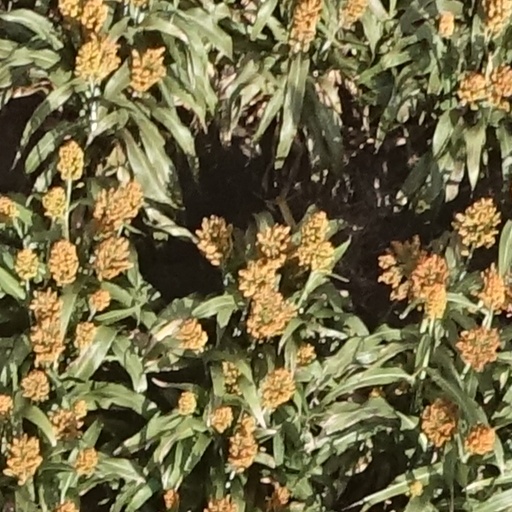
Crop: sorghum